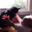
Label: cat